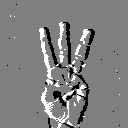
ASL letter: w